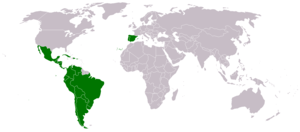
L'Organisation des télécommunications ibéro-américaines, plus connue sous l'acronyme OTI regroupe les sociétés des radios et des télévisions publiques des pays de langues espagnoles et portugaises d'Amérique et d'Europe, ainsi que la société publique de radio et de télévision de la Guinée-Bissau comme membre associé.